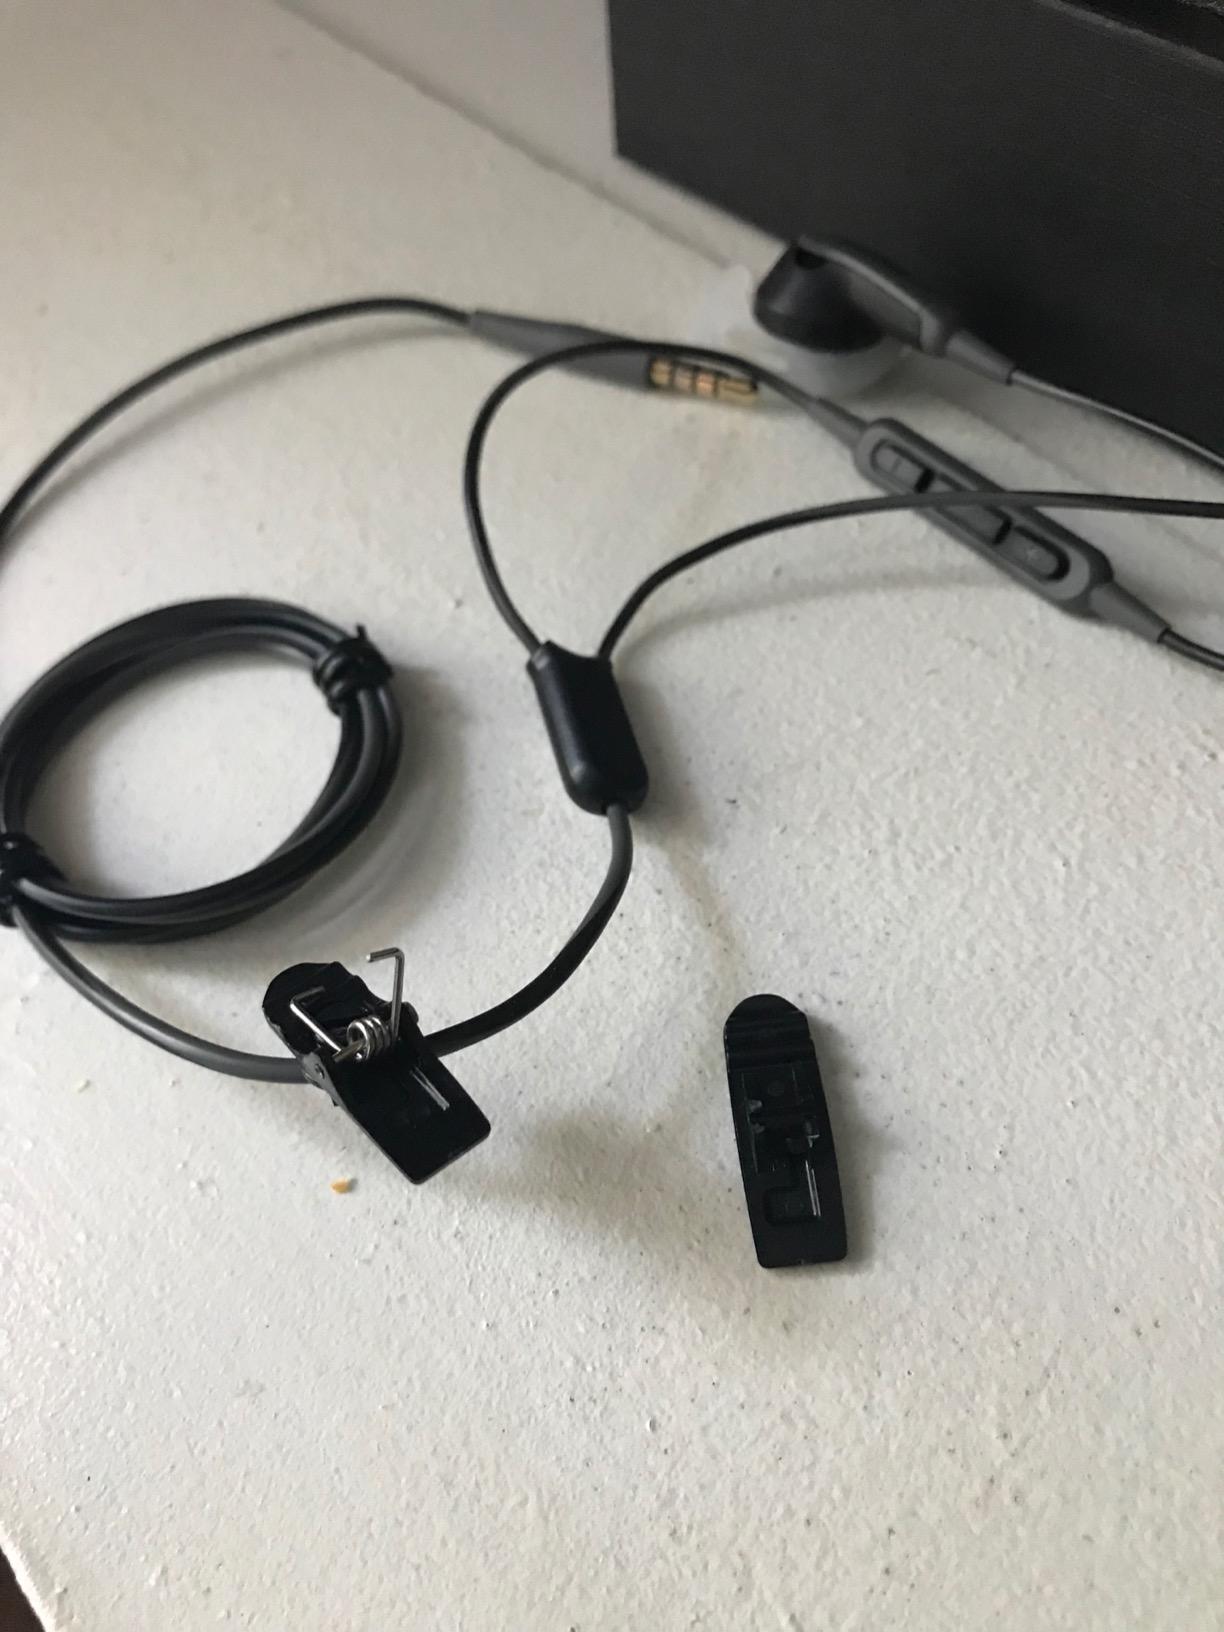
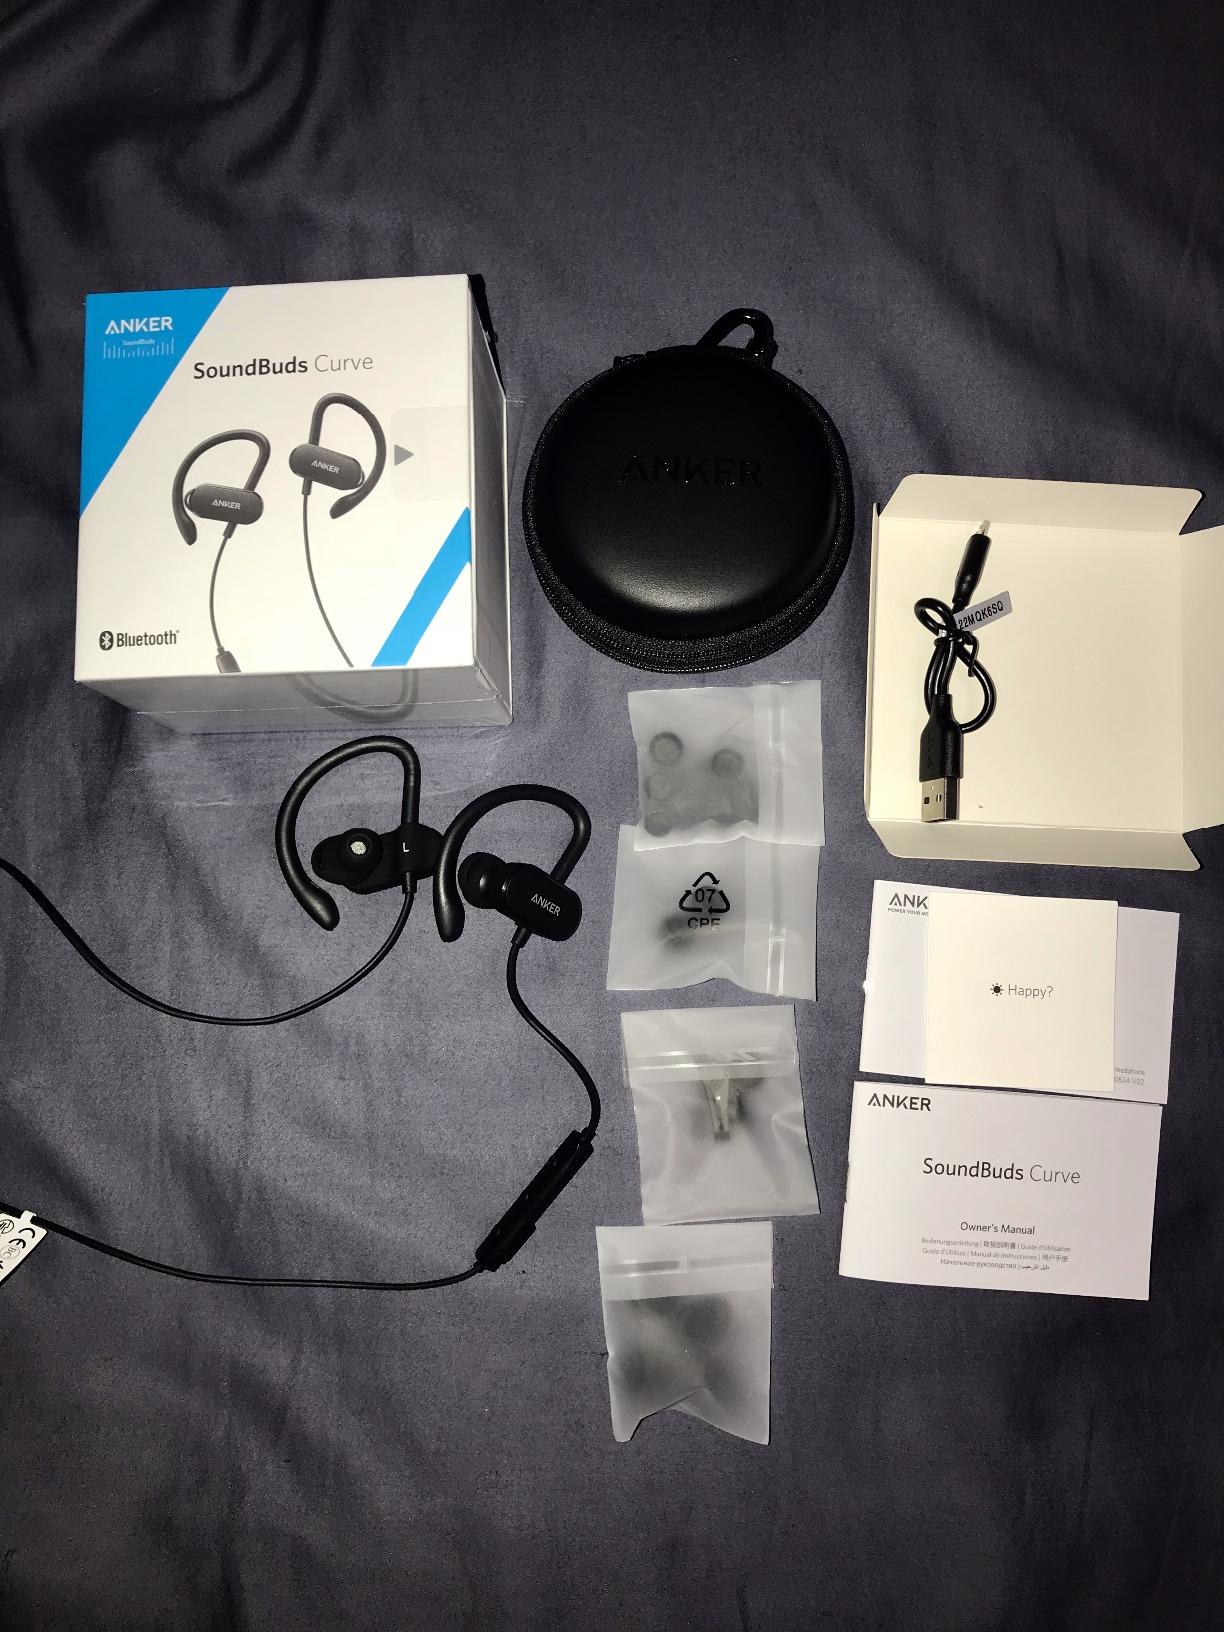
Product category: headphones
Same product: no